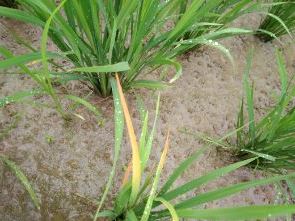
Disease: Tungro